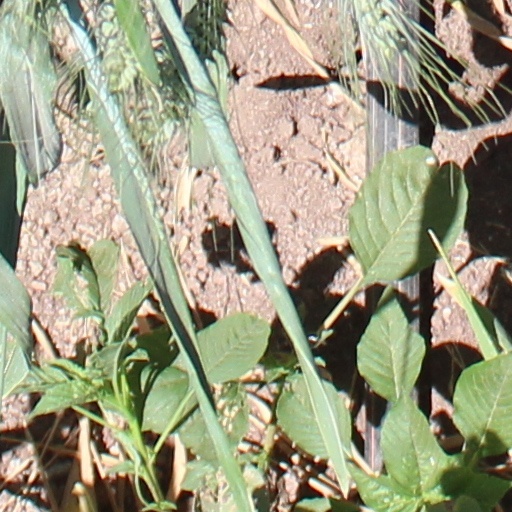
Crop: wheat